CMLL World Lightweight Championship

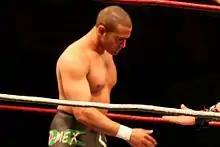
Rocky Romero posing in the ring before a match.

In subsequent years, the championship was not defended, nor referred to by CMLL. In 2004, Havana Brother I returned to CMLL, this time working without a mask under the name Rocky Romero. CMLL openly acknowledged that Romero had previously worked as "Havana Brother I" and was a former champion as part of a buildup to a championship rematch between Romero and Virus. Romero became a two-time champion on December 10, 2004, but stopped working for CMLL shortly after the match. CMLL made no attempts to retrieve the championship from Romero at that time. Romero would on occasion defend the super lightweight championship on the Southern California independent circuit. In 2005, he lost the championship to Tommy Williams in a match that received no mainstream coverage; the title change was only reported on after the match. Romero regained the title from Tommy Williams and only defended it once after winning it, on a New Japan Pro-Wrestling Dojo show in California. When Romero returned to CMLL in 2008, it was as an "enmascarado" (masked character) called "Grey Shadow", with no public acknowledgment of his history with CMLL as he never wore nor defended the championship.